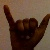
The image shows a hand gesture representing the letter 'Y' in Indian Sign Language.